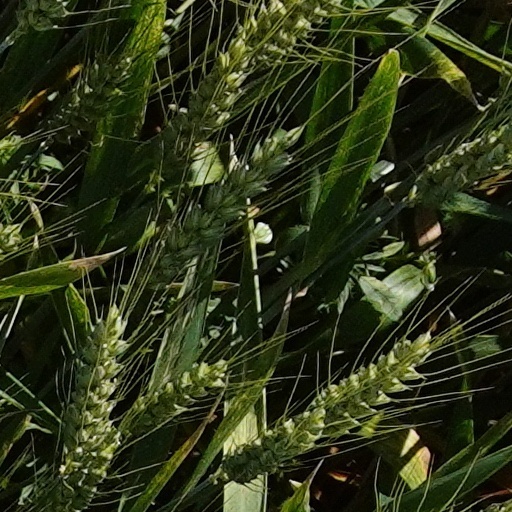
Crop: wheat